Ariane Moffatt

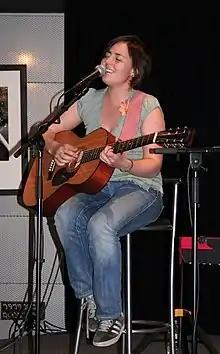
Ariane Moffatt in Paris, 2006

After university, Moffatt went on tour with singer Marc Déry. This led to an invitation in 2001 from singer-songwriter Daniel Bélanger to join his band as a keyboardist and vocalist in support of his well-received album "Rêver mieux". Her debut solo album "Aquanaute" was released in 2002 on the Audiogram label in Canada and on the EMI/Virgin label in Europe in 2005.